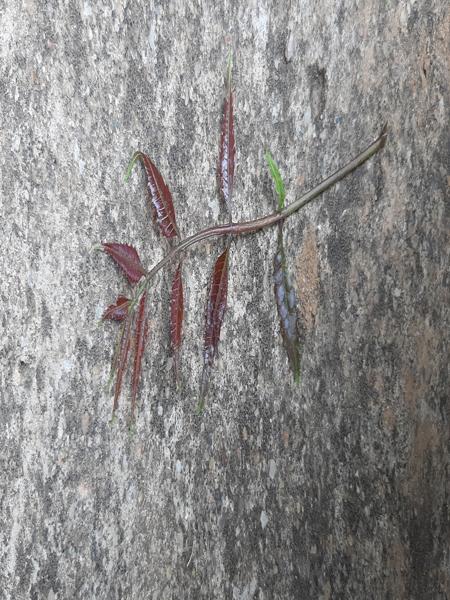
Plant: Neem